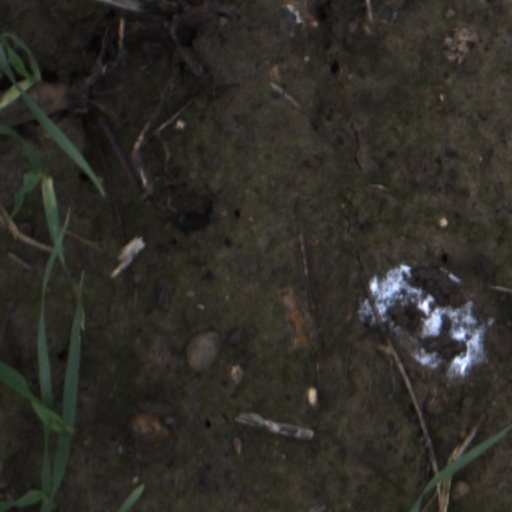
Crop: wheat